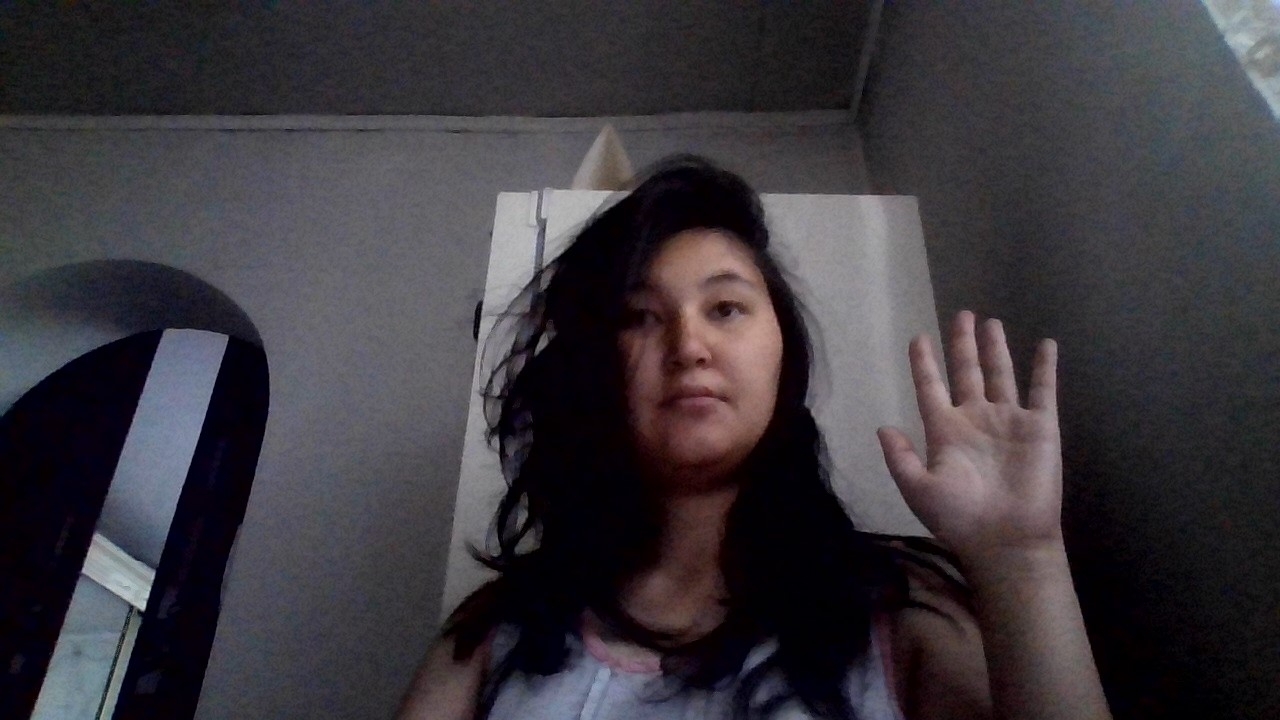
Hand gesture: palm